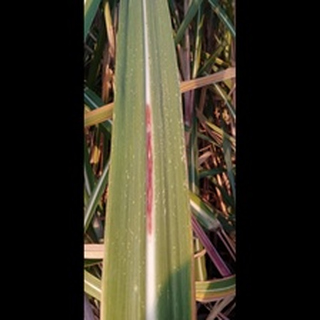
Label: sugarcane_red_rot